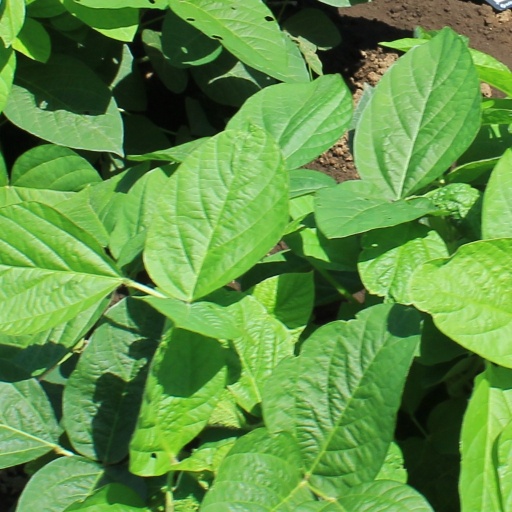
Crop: soybean